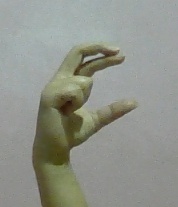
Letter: thal